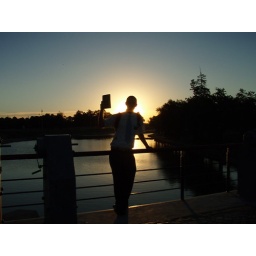
sudset on a bridge by the river